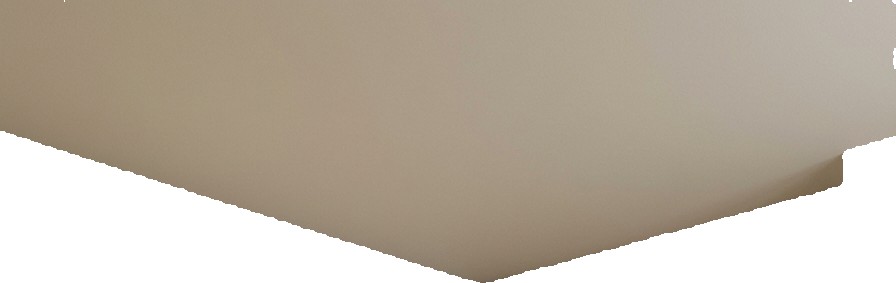
Surface category: ceiling